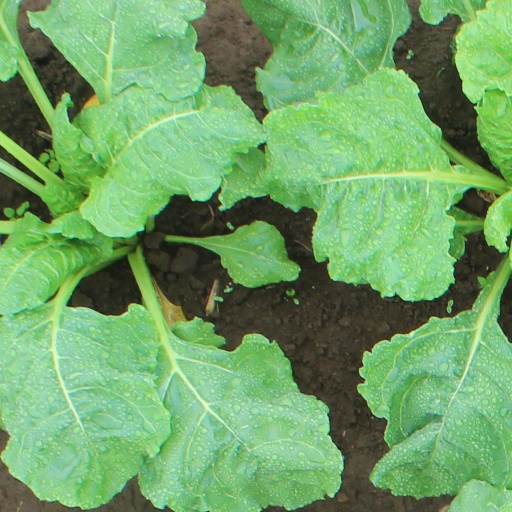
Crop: sugar beet